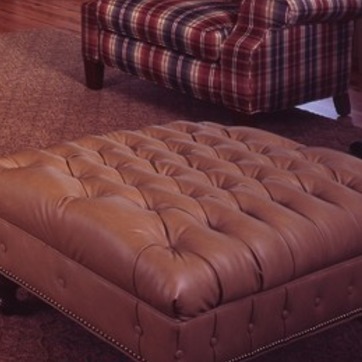
Material: leather